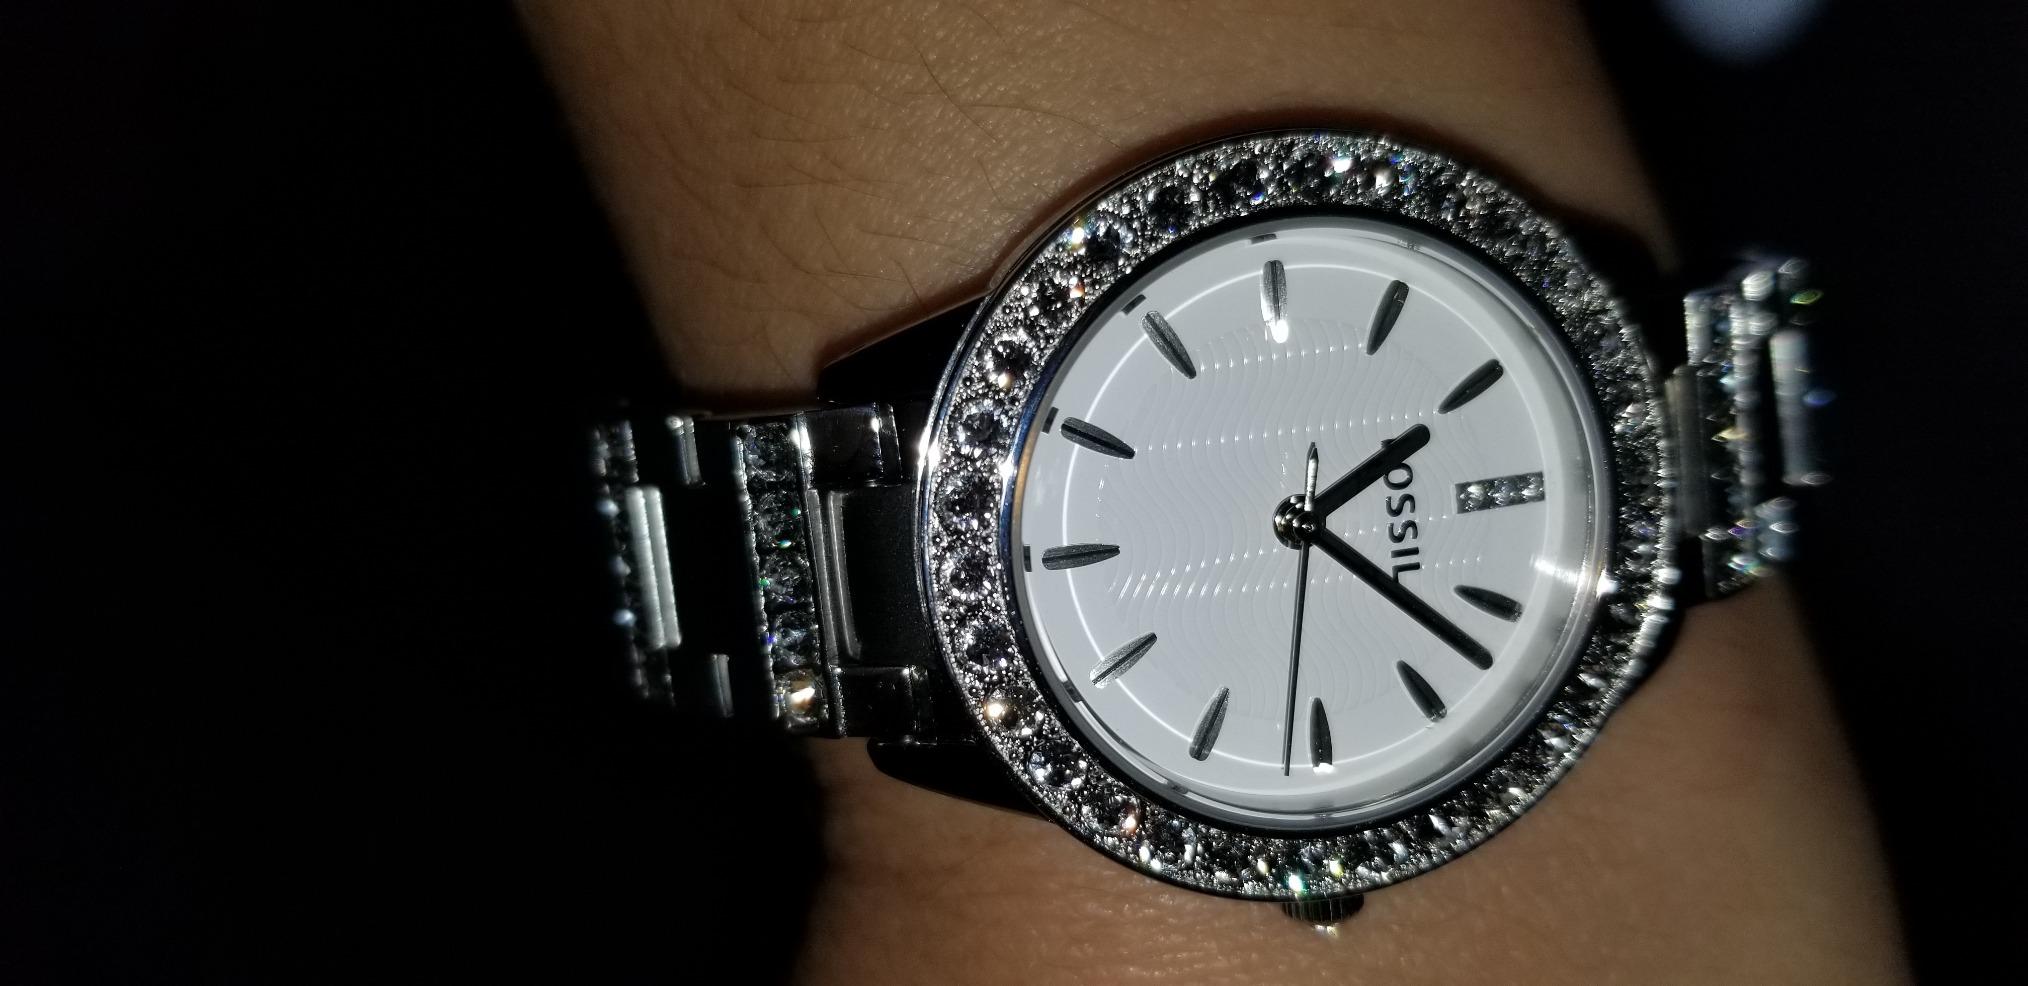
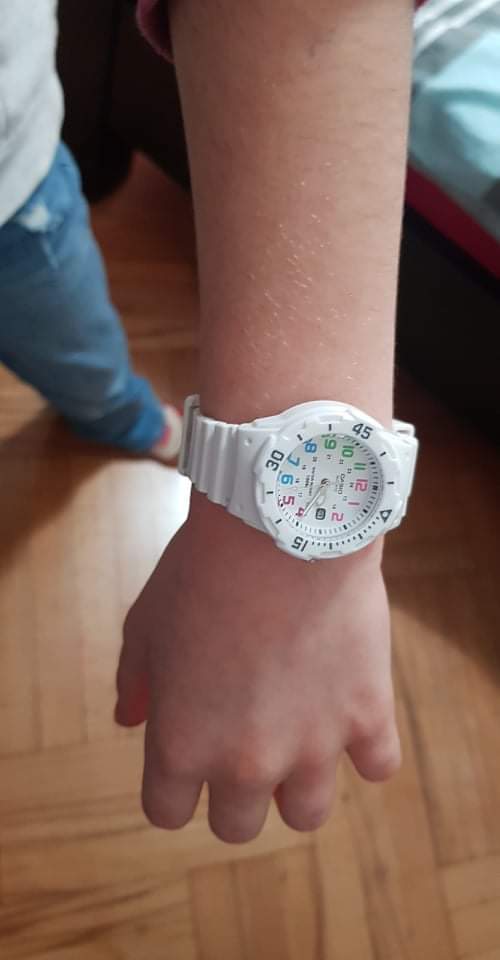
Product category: accessories_watch
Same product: no